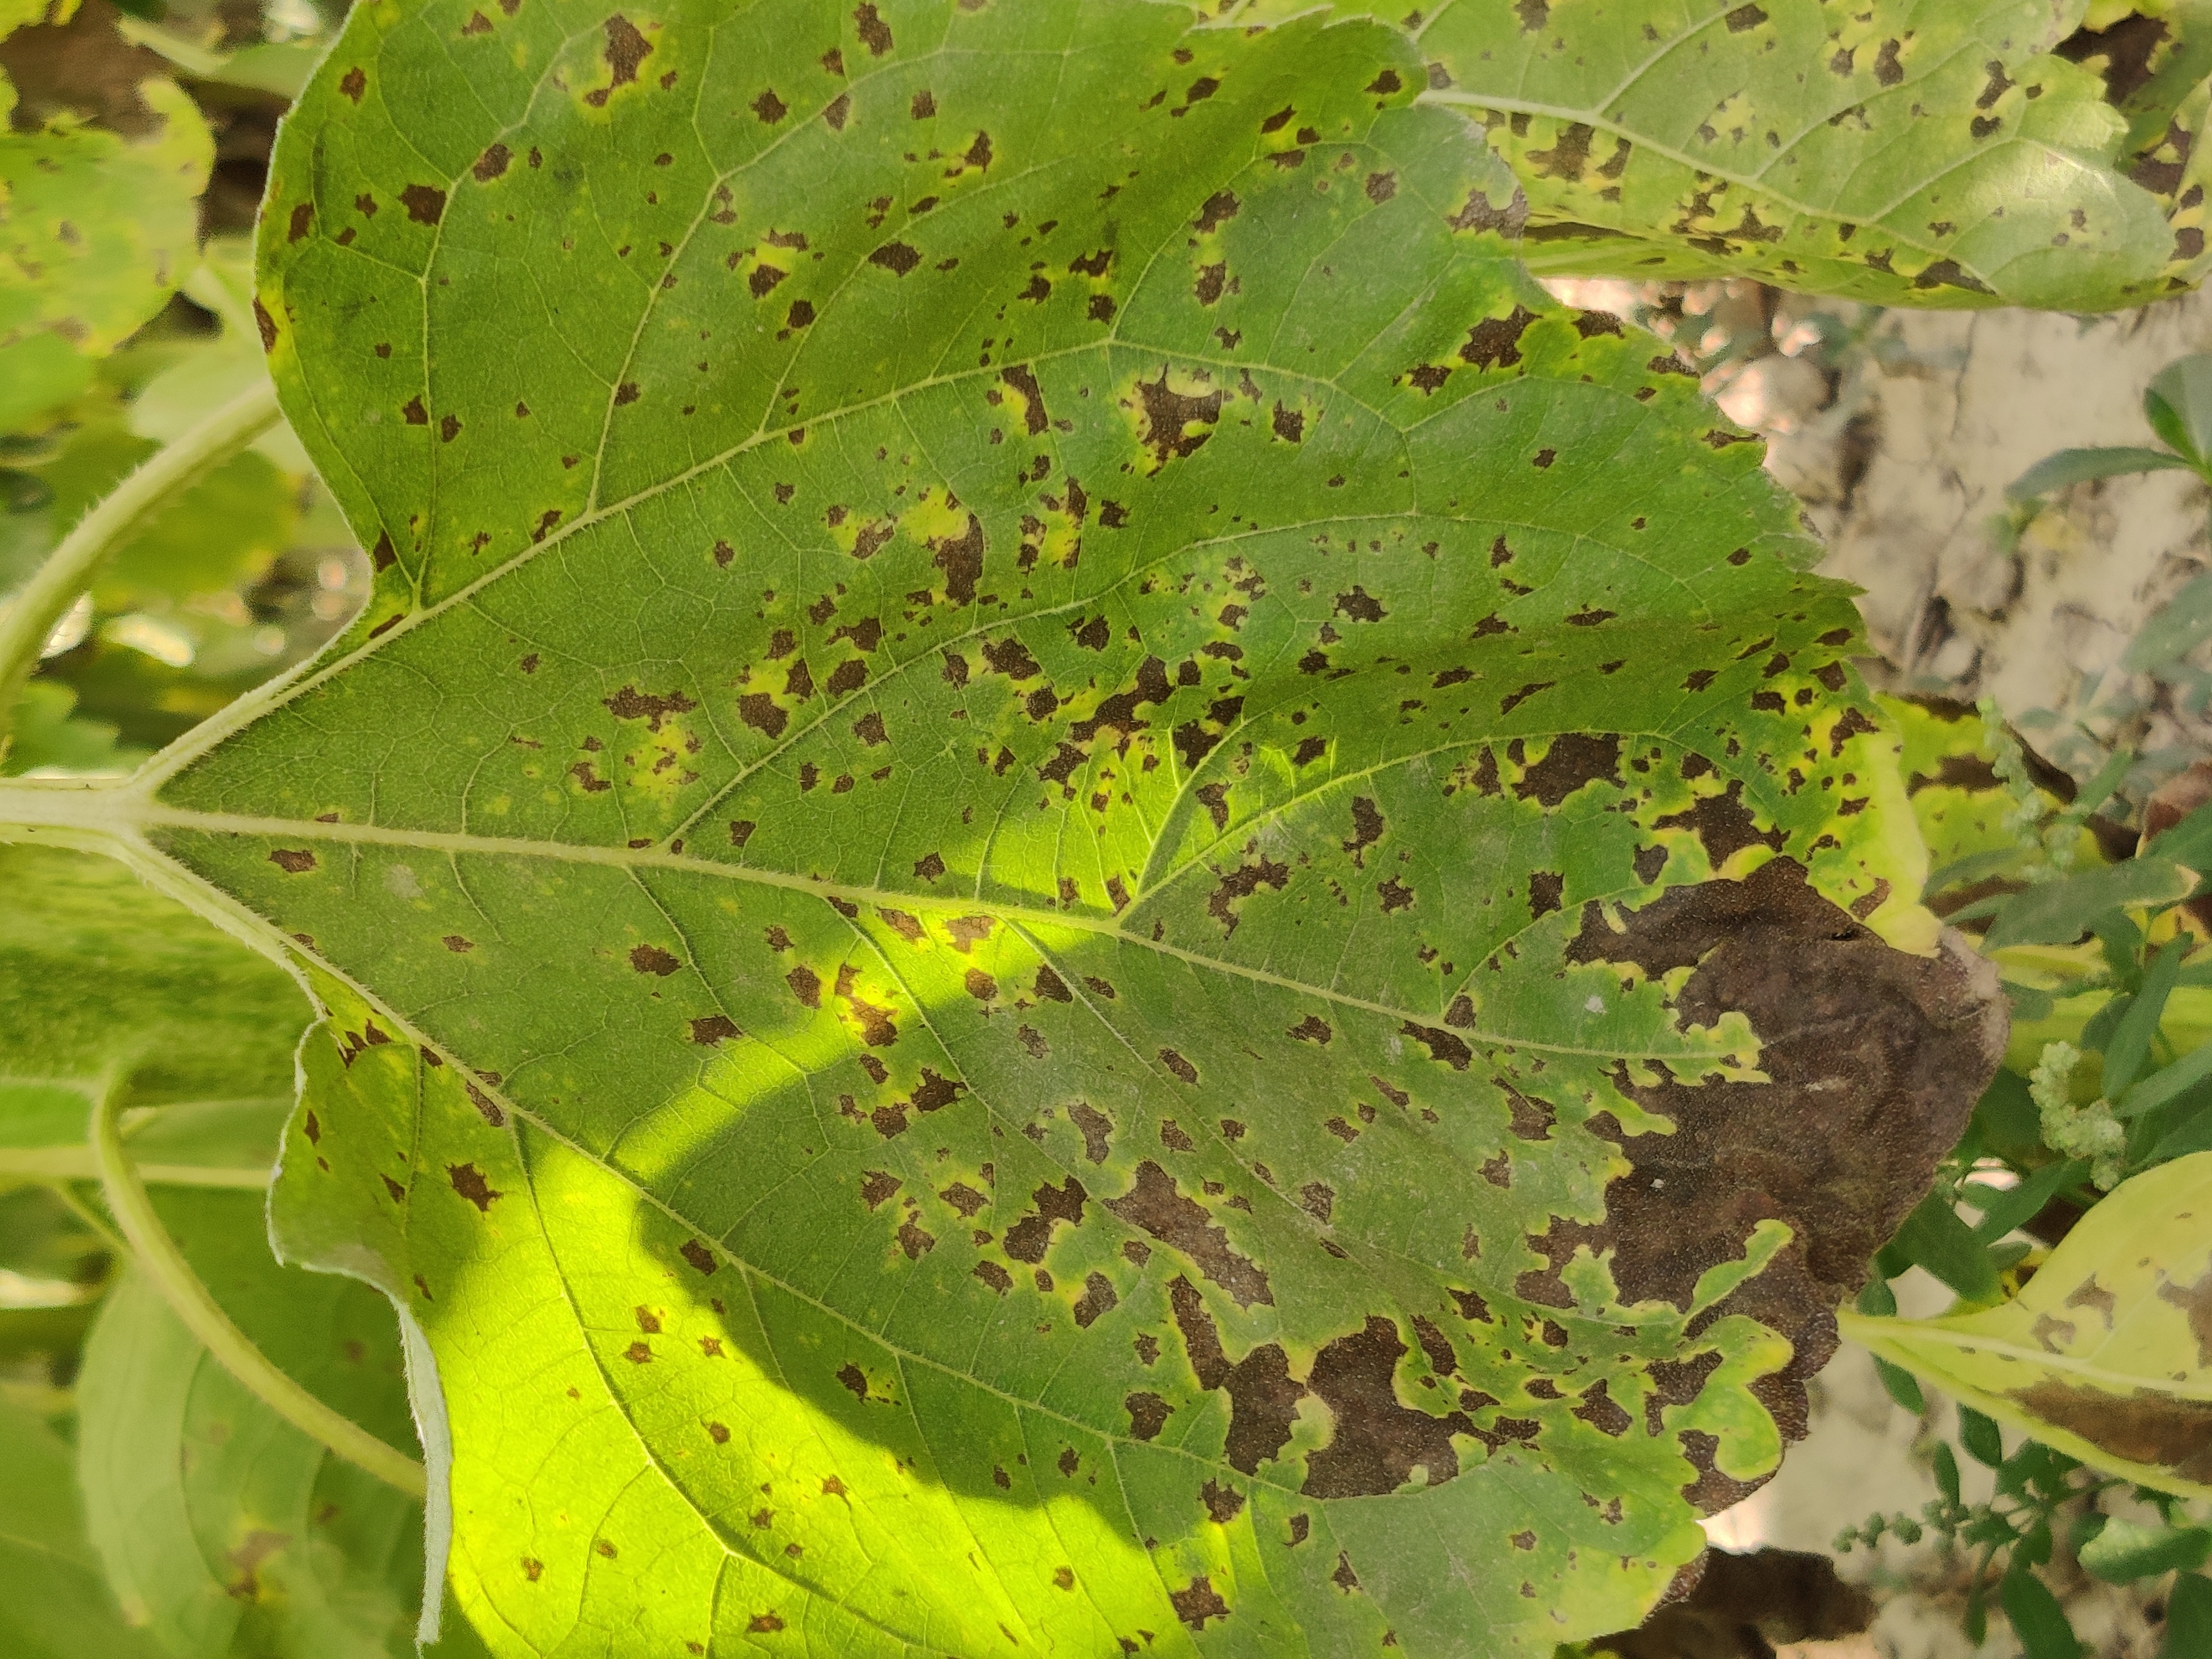
Label: Leaf_scars